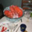
Label: lobster